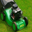
Label: lawn_mower